Toni Wirtanen

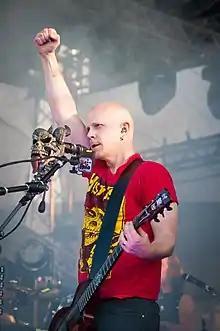
Toni Wirtanen at the 2014 Rakuuna Rock festival in Lappeenranta, Finland.

Toni Juhana Wirtanen (born 4 April 1975, in Heinola, Finland) is a Finnish musician, best known as the vocalist, guitarist and songwriter for the rock band Apulanta.